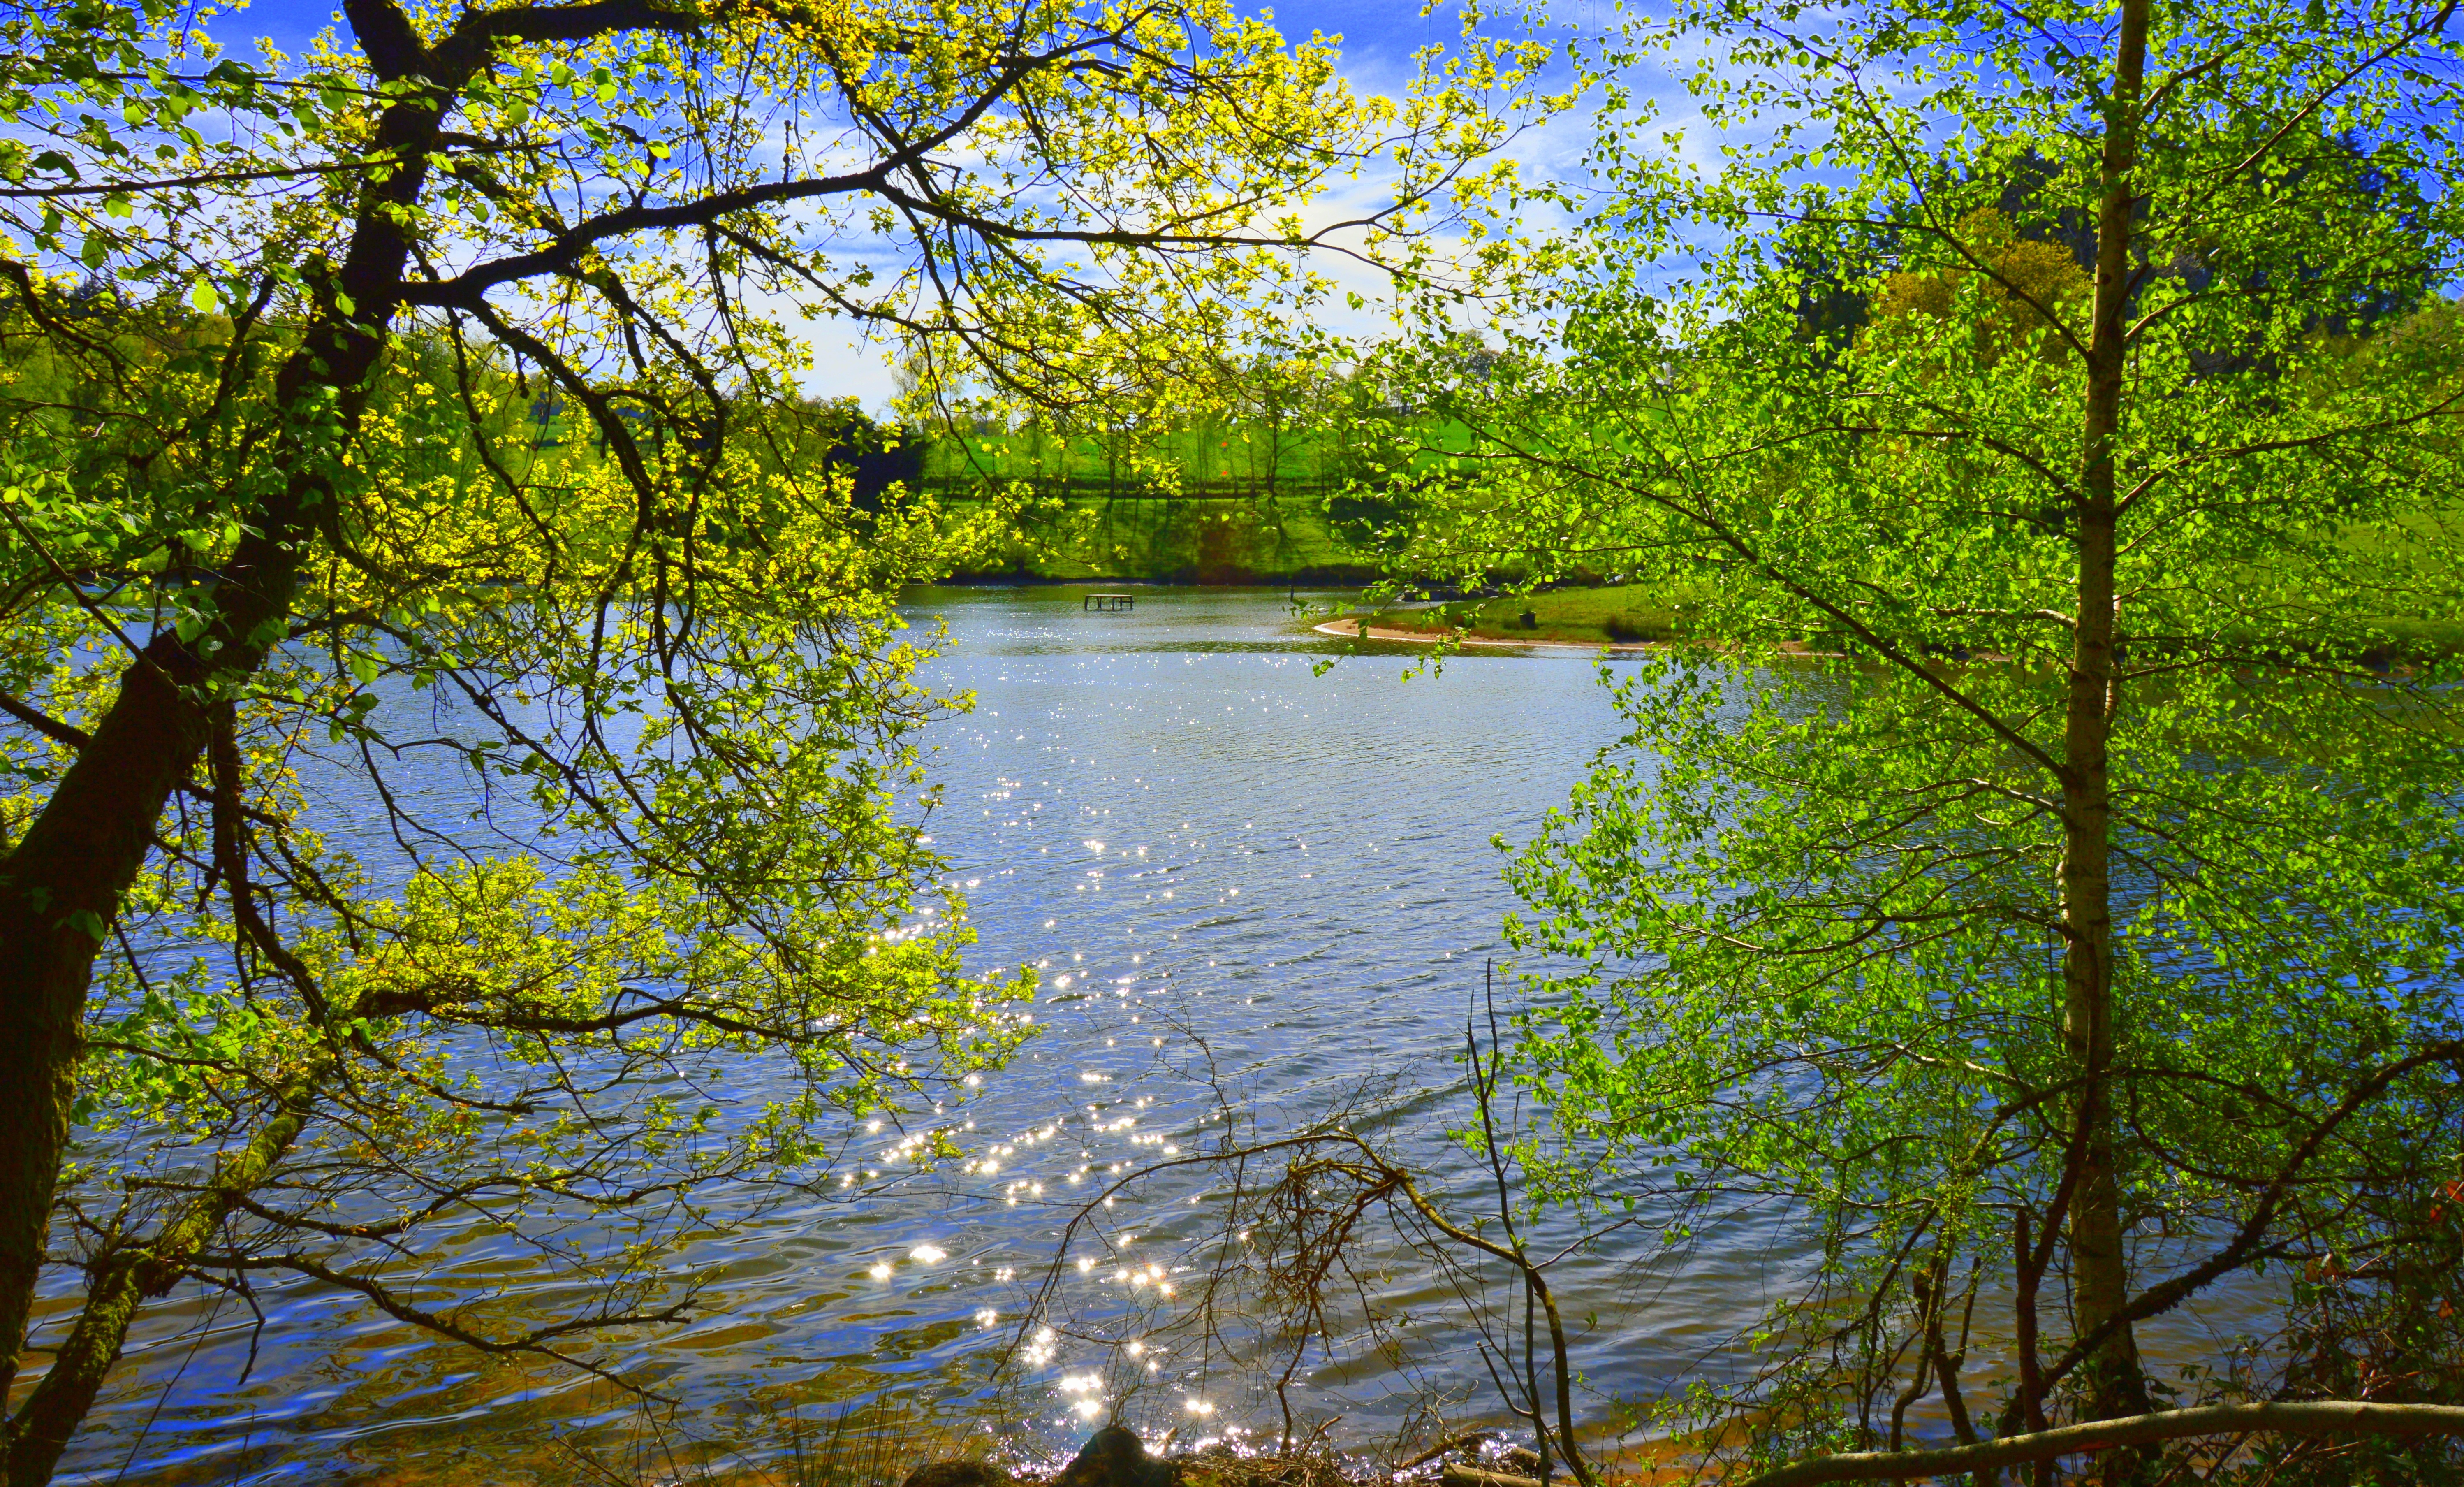
landscape, tree, water, nature, forest, branch, sunlight, leaf, flower, lake, river, pond, stream, reflection, autumn, season, waterway, body of water, wetland, woodland, habitat, ecosystem, aveyron, natural environment, woody plant, riparian forest